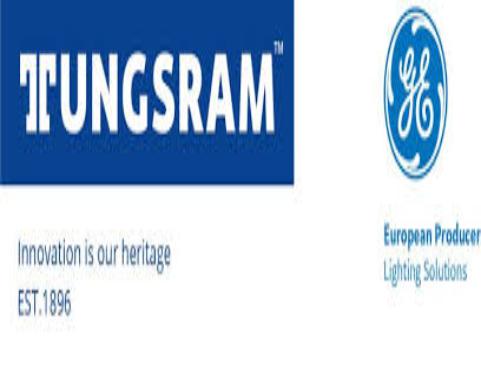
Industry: Necessities